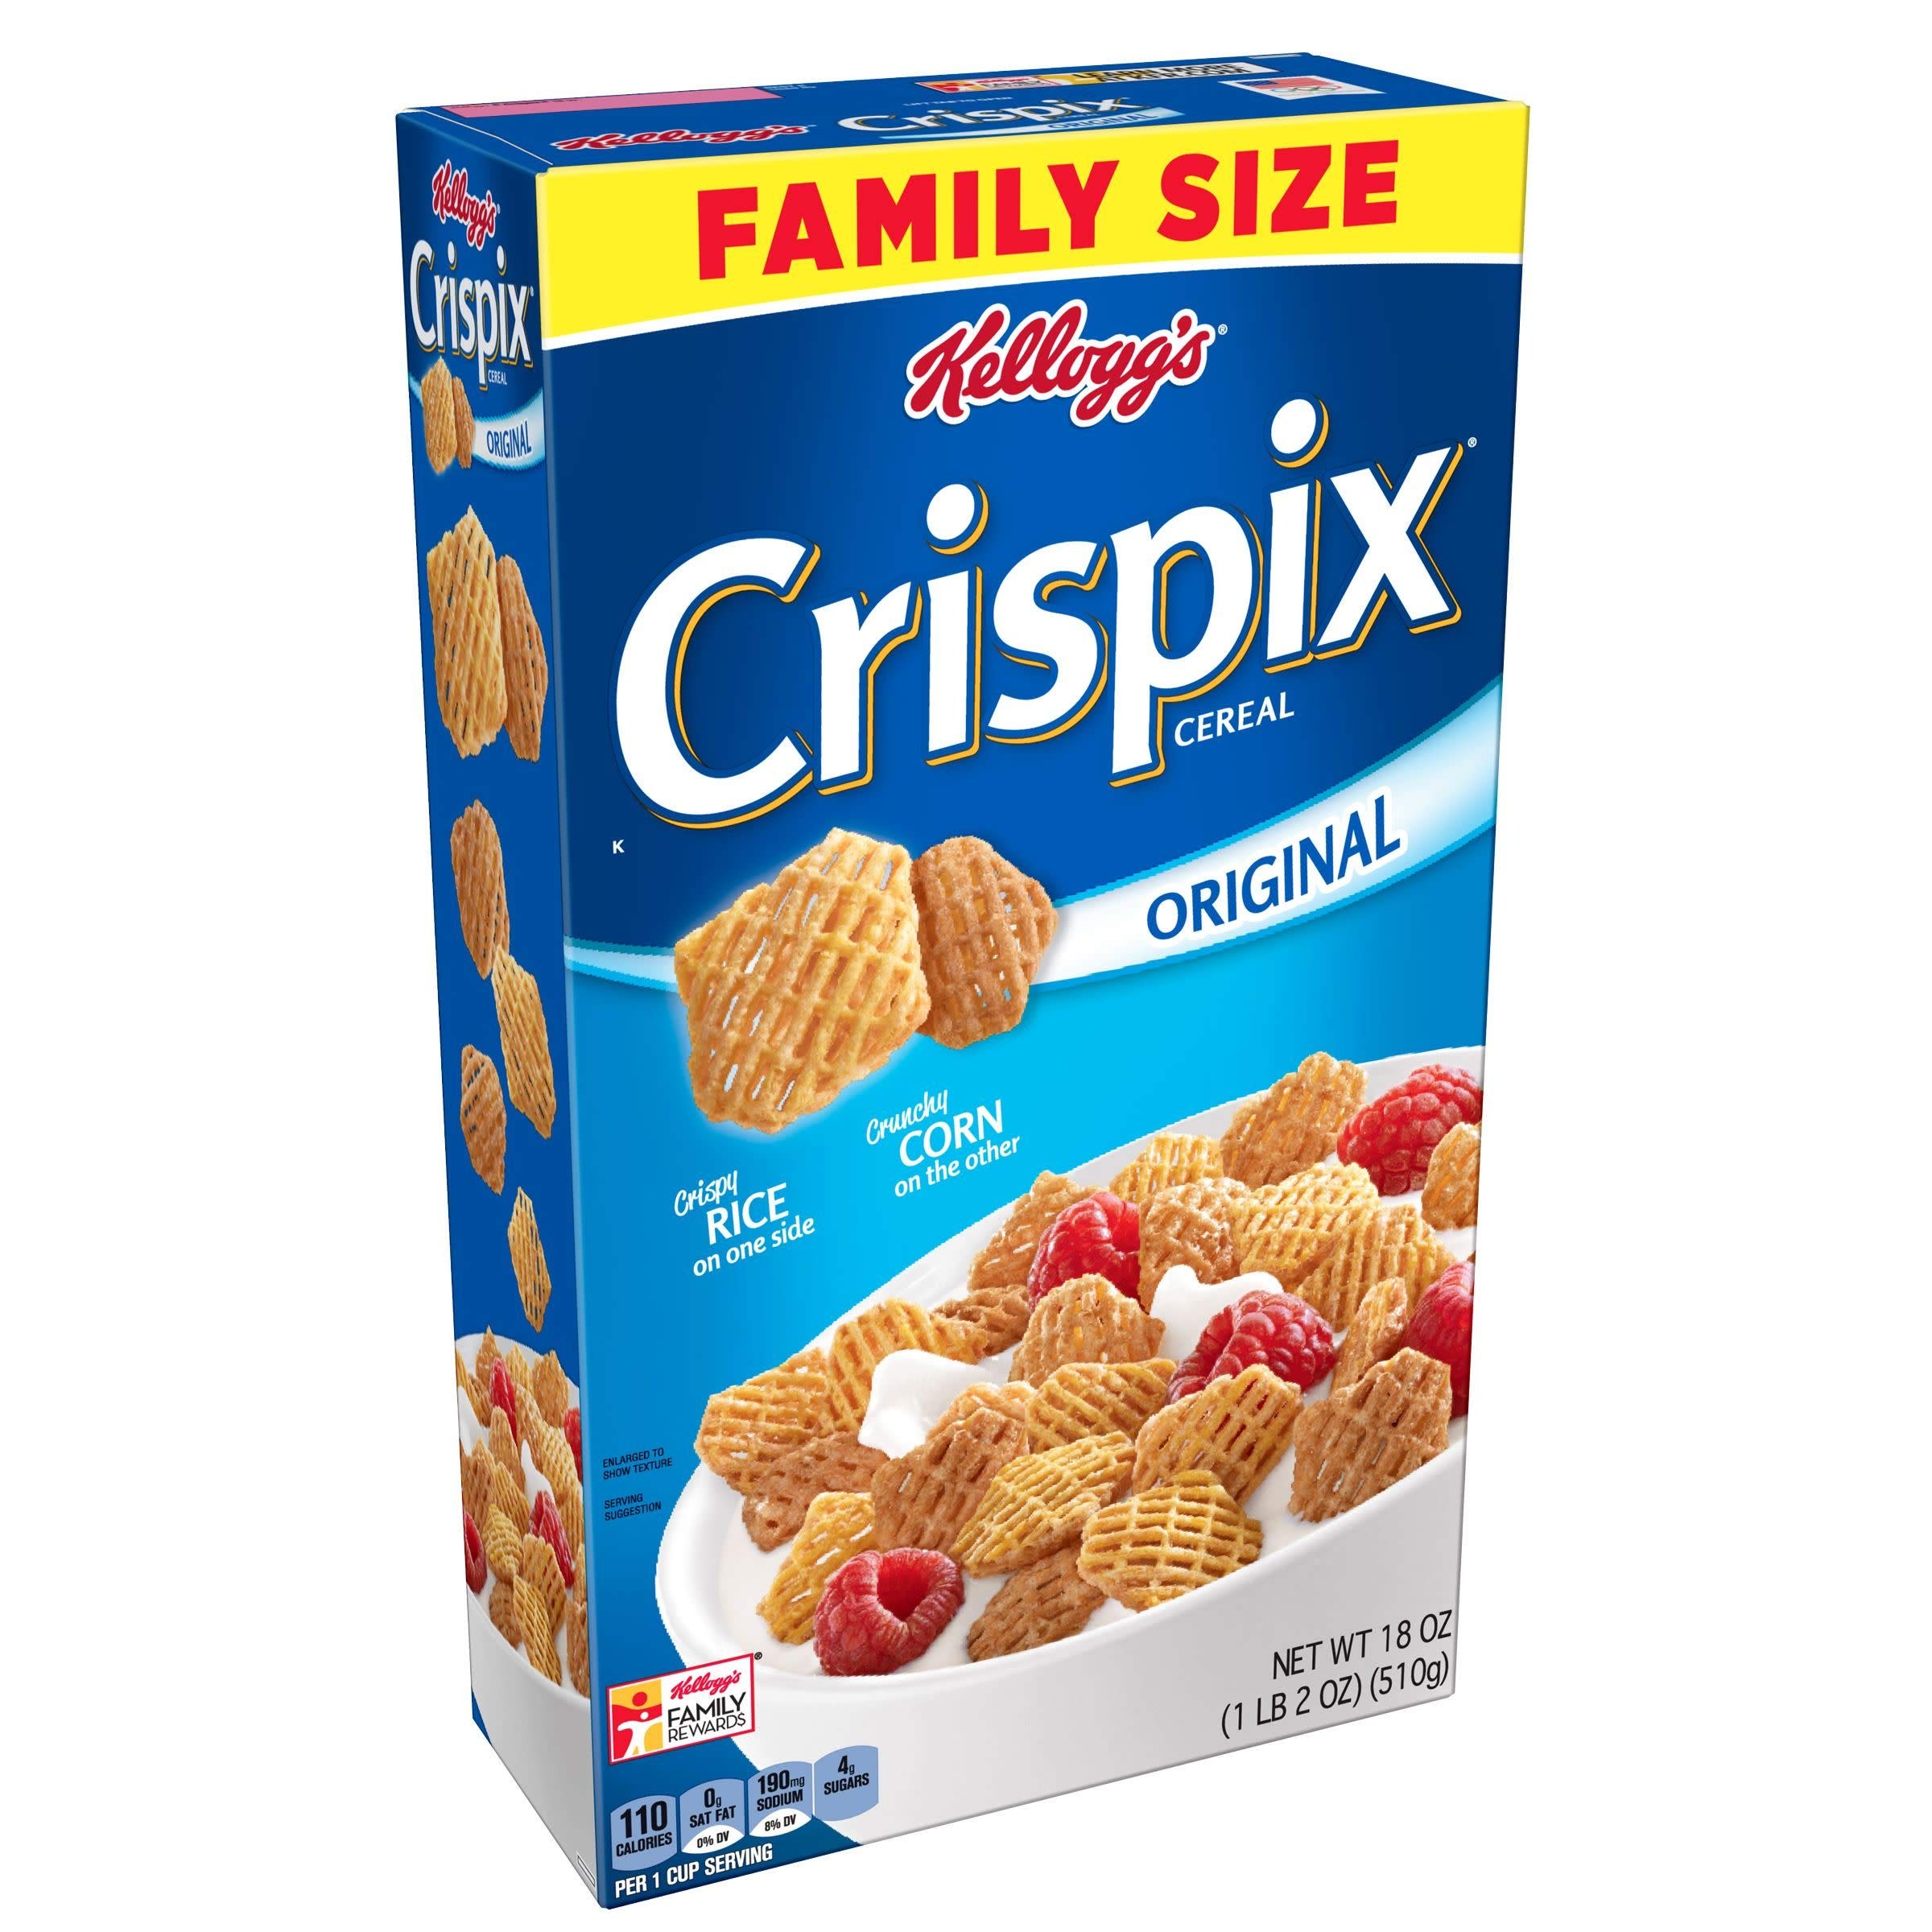
Item Name: Kellogg's Crispix, Breakfast Cereal, Original, Low Saturated Fat, Bulk Size, 216 Ounces, (Pack of 12, 18 oz Boxes)
Bullet Point 1: An irresistibly crispy, crunchy corn and rice cereal with just a hint of sweetnes
Bullet Point 2: With the crispiness of rice on one side and the crunch of corn on the other, Crispix cereal is a delightfully delicious way to greet the day
Bullet Point 3: A good source of 11 vitamins and minerals; low saturated fat; low fat; a fun part of any balanced breakfast
Bullet Point 4: A delicious, low-fat rice and corn cereal that's been carefully crafted to brighten your morning with each and every spoonful; enjoy with your preferred milk or as a delicious addition to your favorite snack mixes
Bullet Point 5: Convenient, ready to eat cereal packaged in 12, 18-ounce boxes; packaged for freshness and great taste
Value: 216.0
Unit: ounce

Price: 5.29